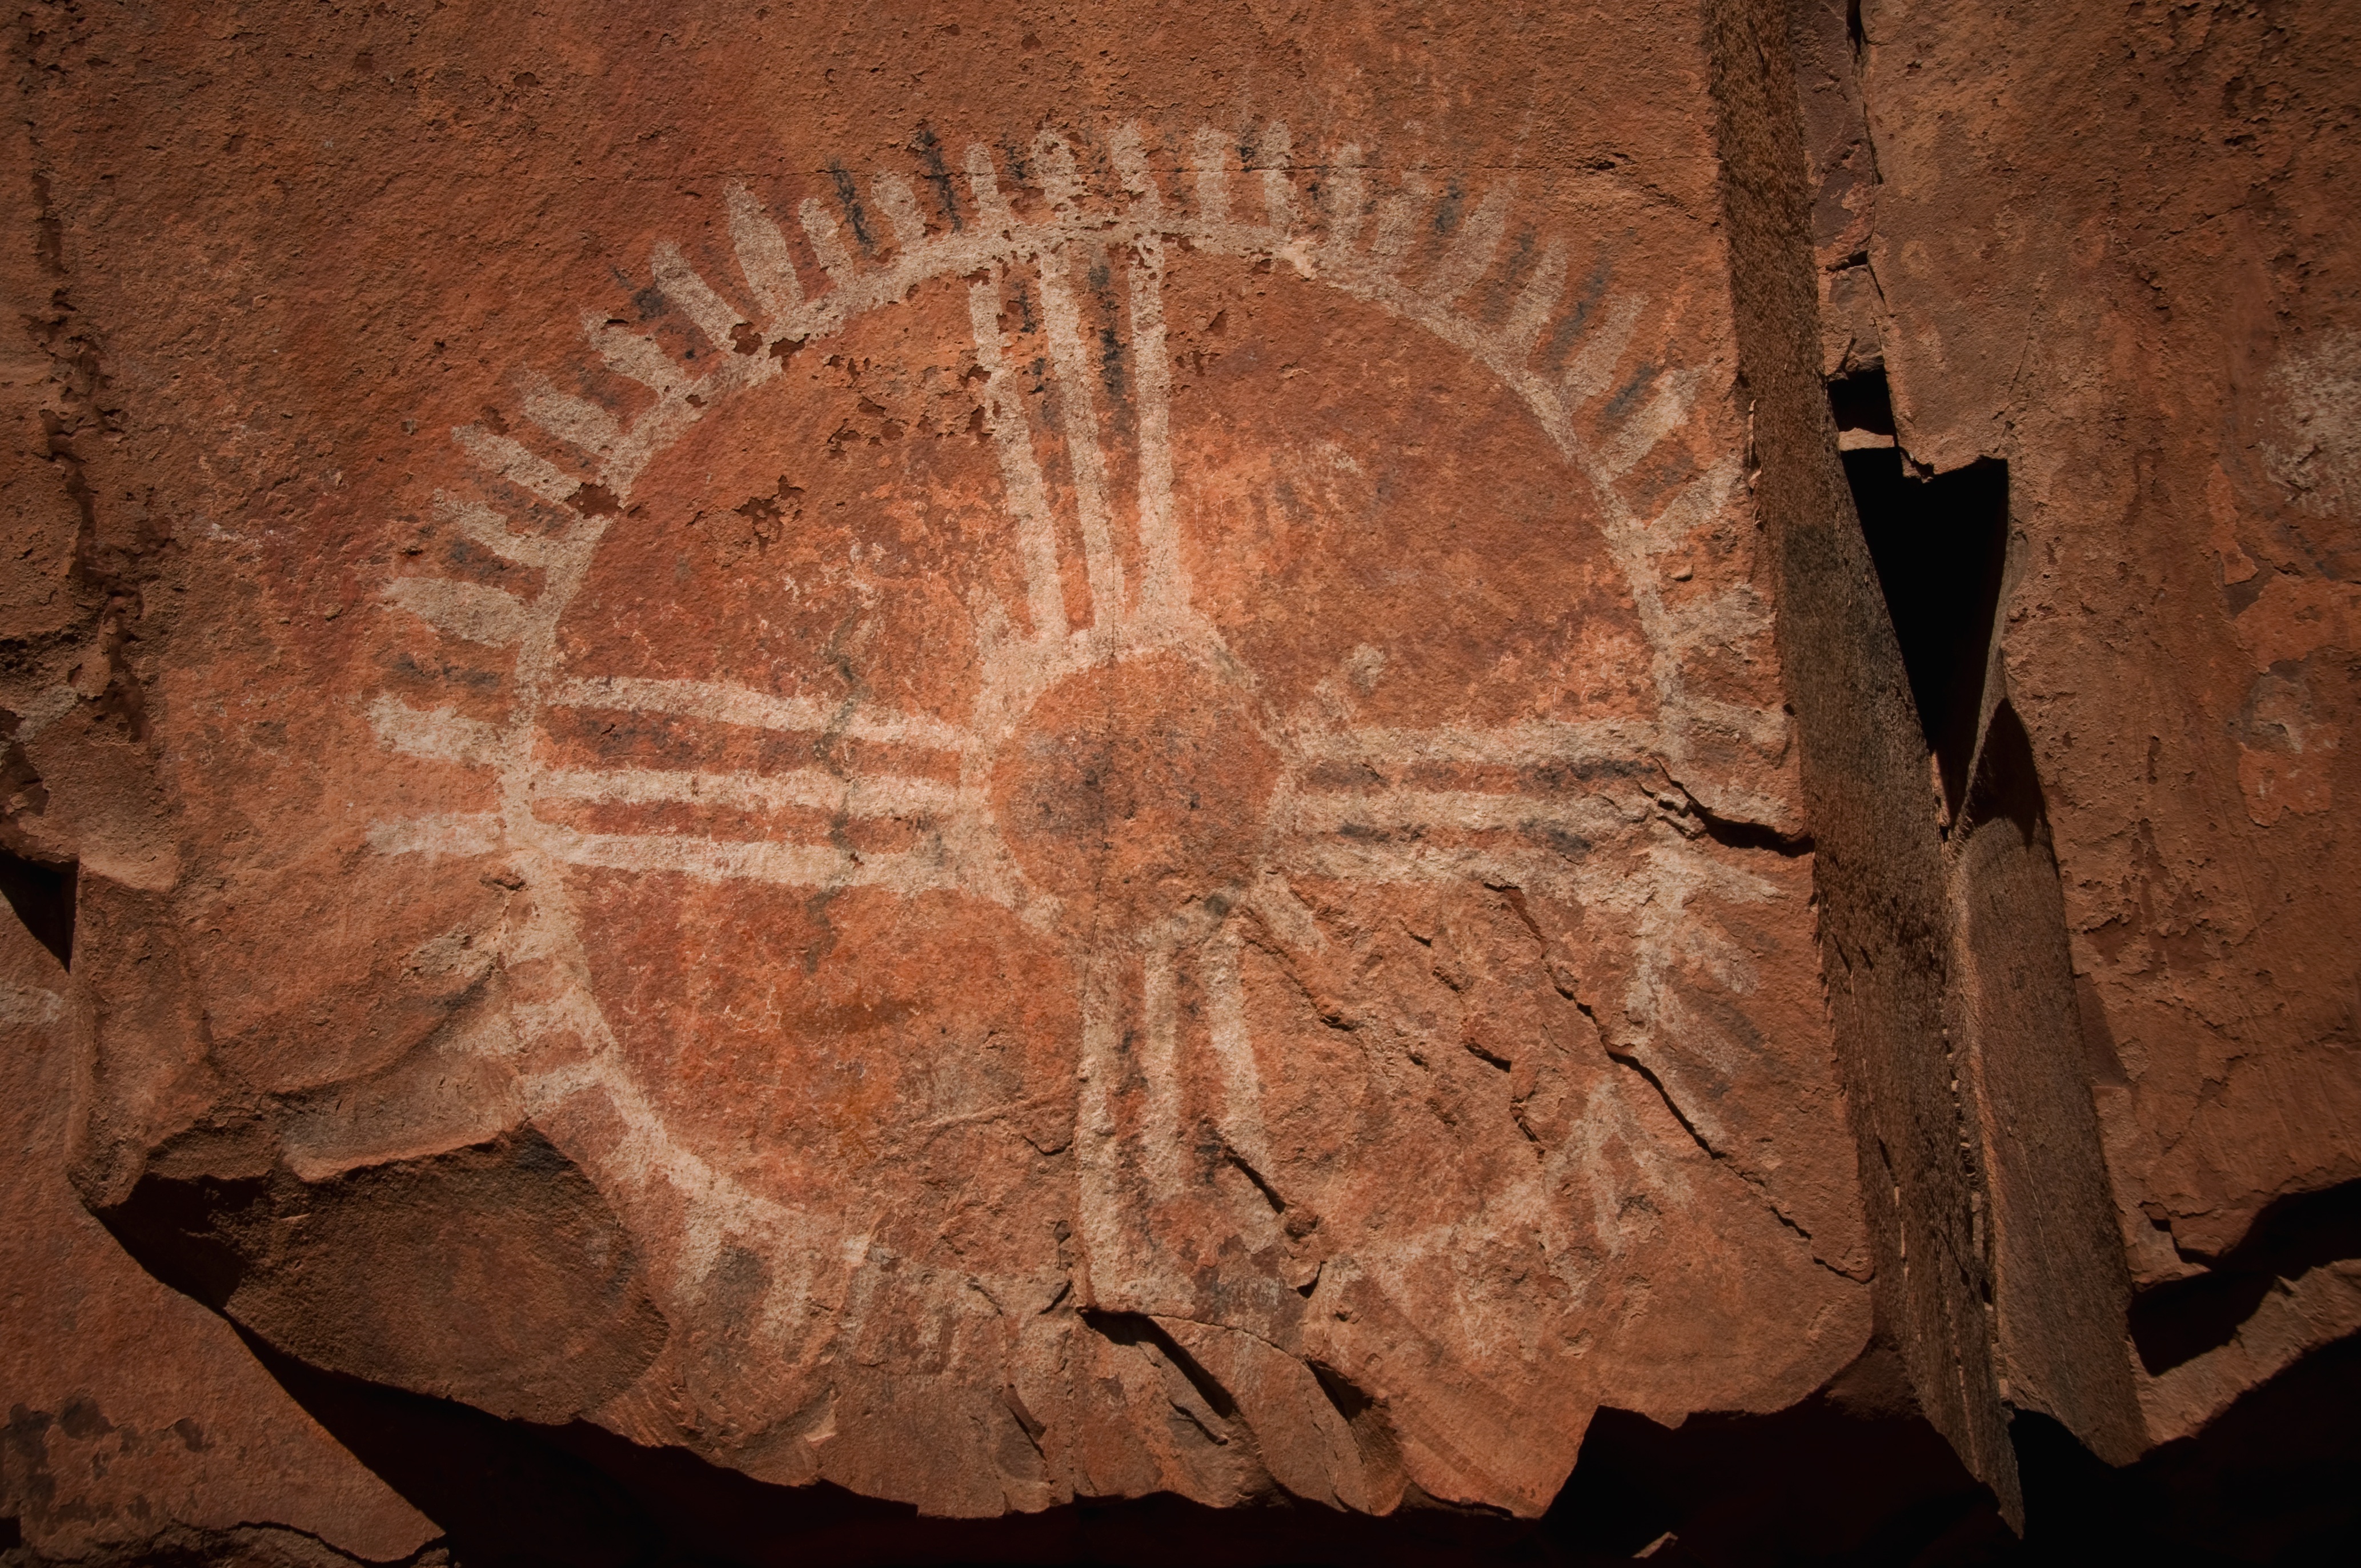
rock, formation, arch, cave, arizona, geology, temple, ruins, western, carving, sedona, indian, southwest, native american, ancient history, native american rock art, palatki